Houston Independent School District

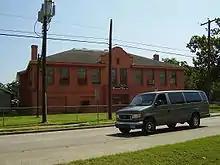
Media Center

Houston ISD was established in 1923 after the Texas Legislature voted to separate the city's schools from the municipal government.